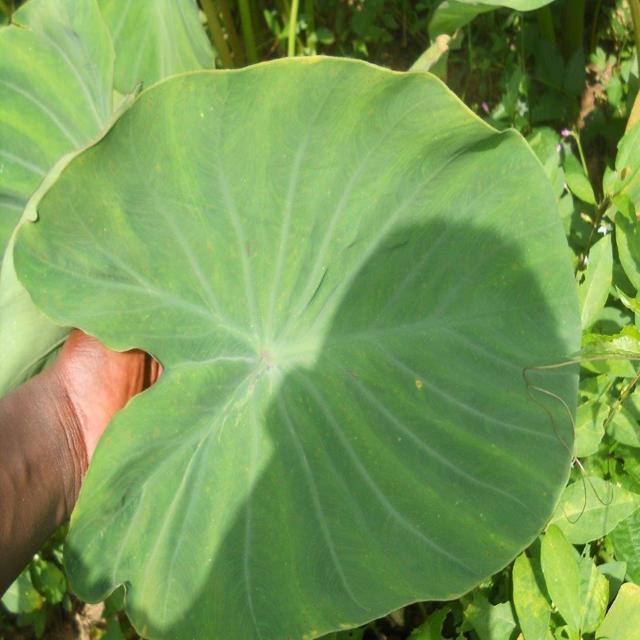
Label: Healthy